Statue of Yeap Chor Ee

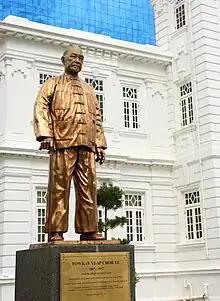
Statue of Yeap Chor Ee

The Yeap Chor Ee statue is a memorial to the towkay (businessman) Yeap Chor Ee (1867–1952). It is situated in front of his former residence named 'Homestead', now part of the main campus of Wawasan Open University, at Northam Road in George Town, Penang, Malaysia.